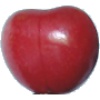
Label: Cherry 2